Tourism in the Republic of Artsakh

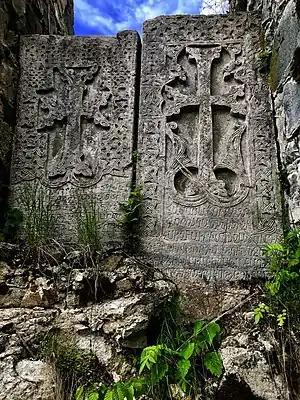
Khatchkars near Khatravank monastery in Vaguas village of Martakert province

Tourism in the Republic of Artsakh was the main and fastest growing branch of the Artsakh Republic economy. For the purpose of regulating the tourism sphere the Government of the Artsakh Republic adopted the Law on Tourism and Tourism Activities. The development of tourism in the Republic of Artsakh is carried out by the Tourism Department of the NKR Ministry of Economy. The region is currently populated mostly by Armenians and the primary spoken language is Armenian. It is located in the northeast of the Armenian Highland and mainly has a mountainous surface. It is famous for its rich and beautiful nature. The surface of Artsakh is divided by numerous mountain ranges. To the north are the ravines of Mrav, in the north-west the Eastern Sevan Mountains, in the west the Syunik Plateau, in the central part the Artsakh Ridge, from which a number of small mountain ridges are spread to the east. Artsakh is in a seismically active zone. The main policy objectives of the tourism sector are to promote international recognition of the independent state of the Artsakh Republic through tourism development, as well as to accelerate the process of increasing national income by becoming a popular tourist destination, resulting in increased employment in the tourism sector. This will be followed by an increase in the living standards of the population.